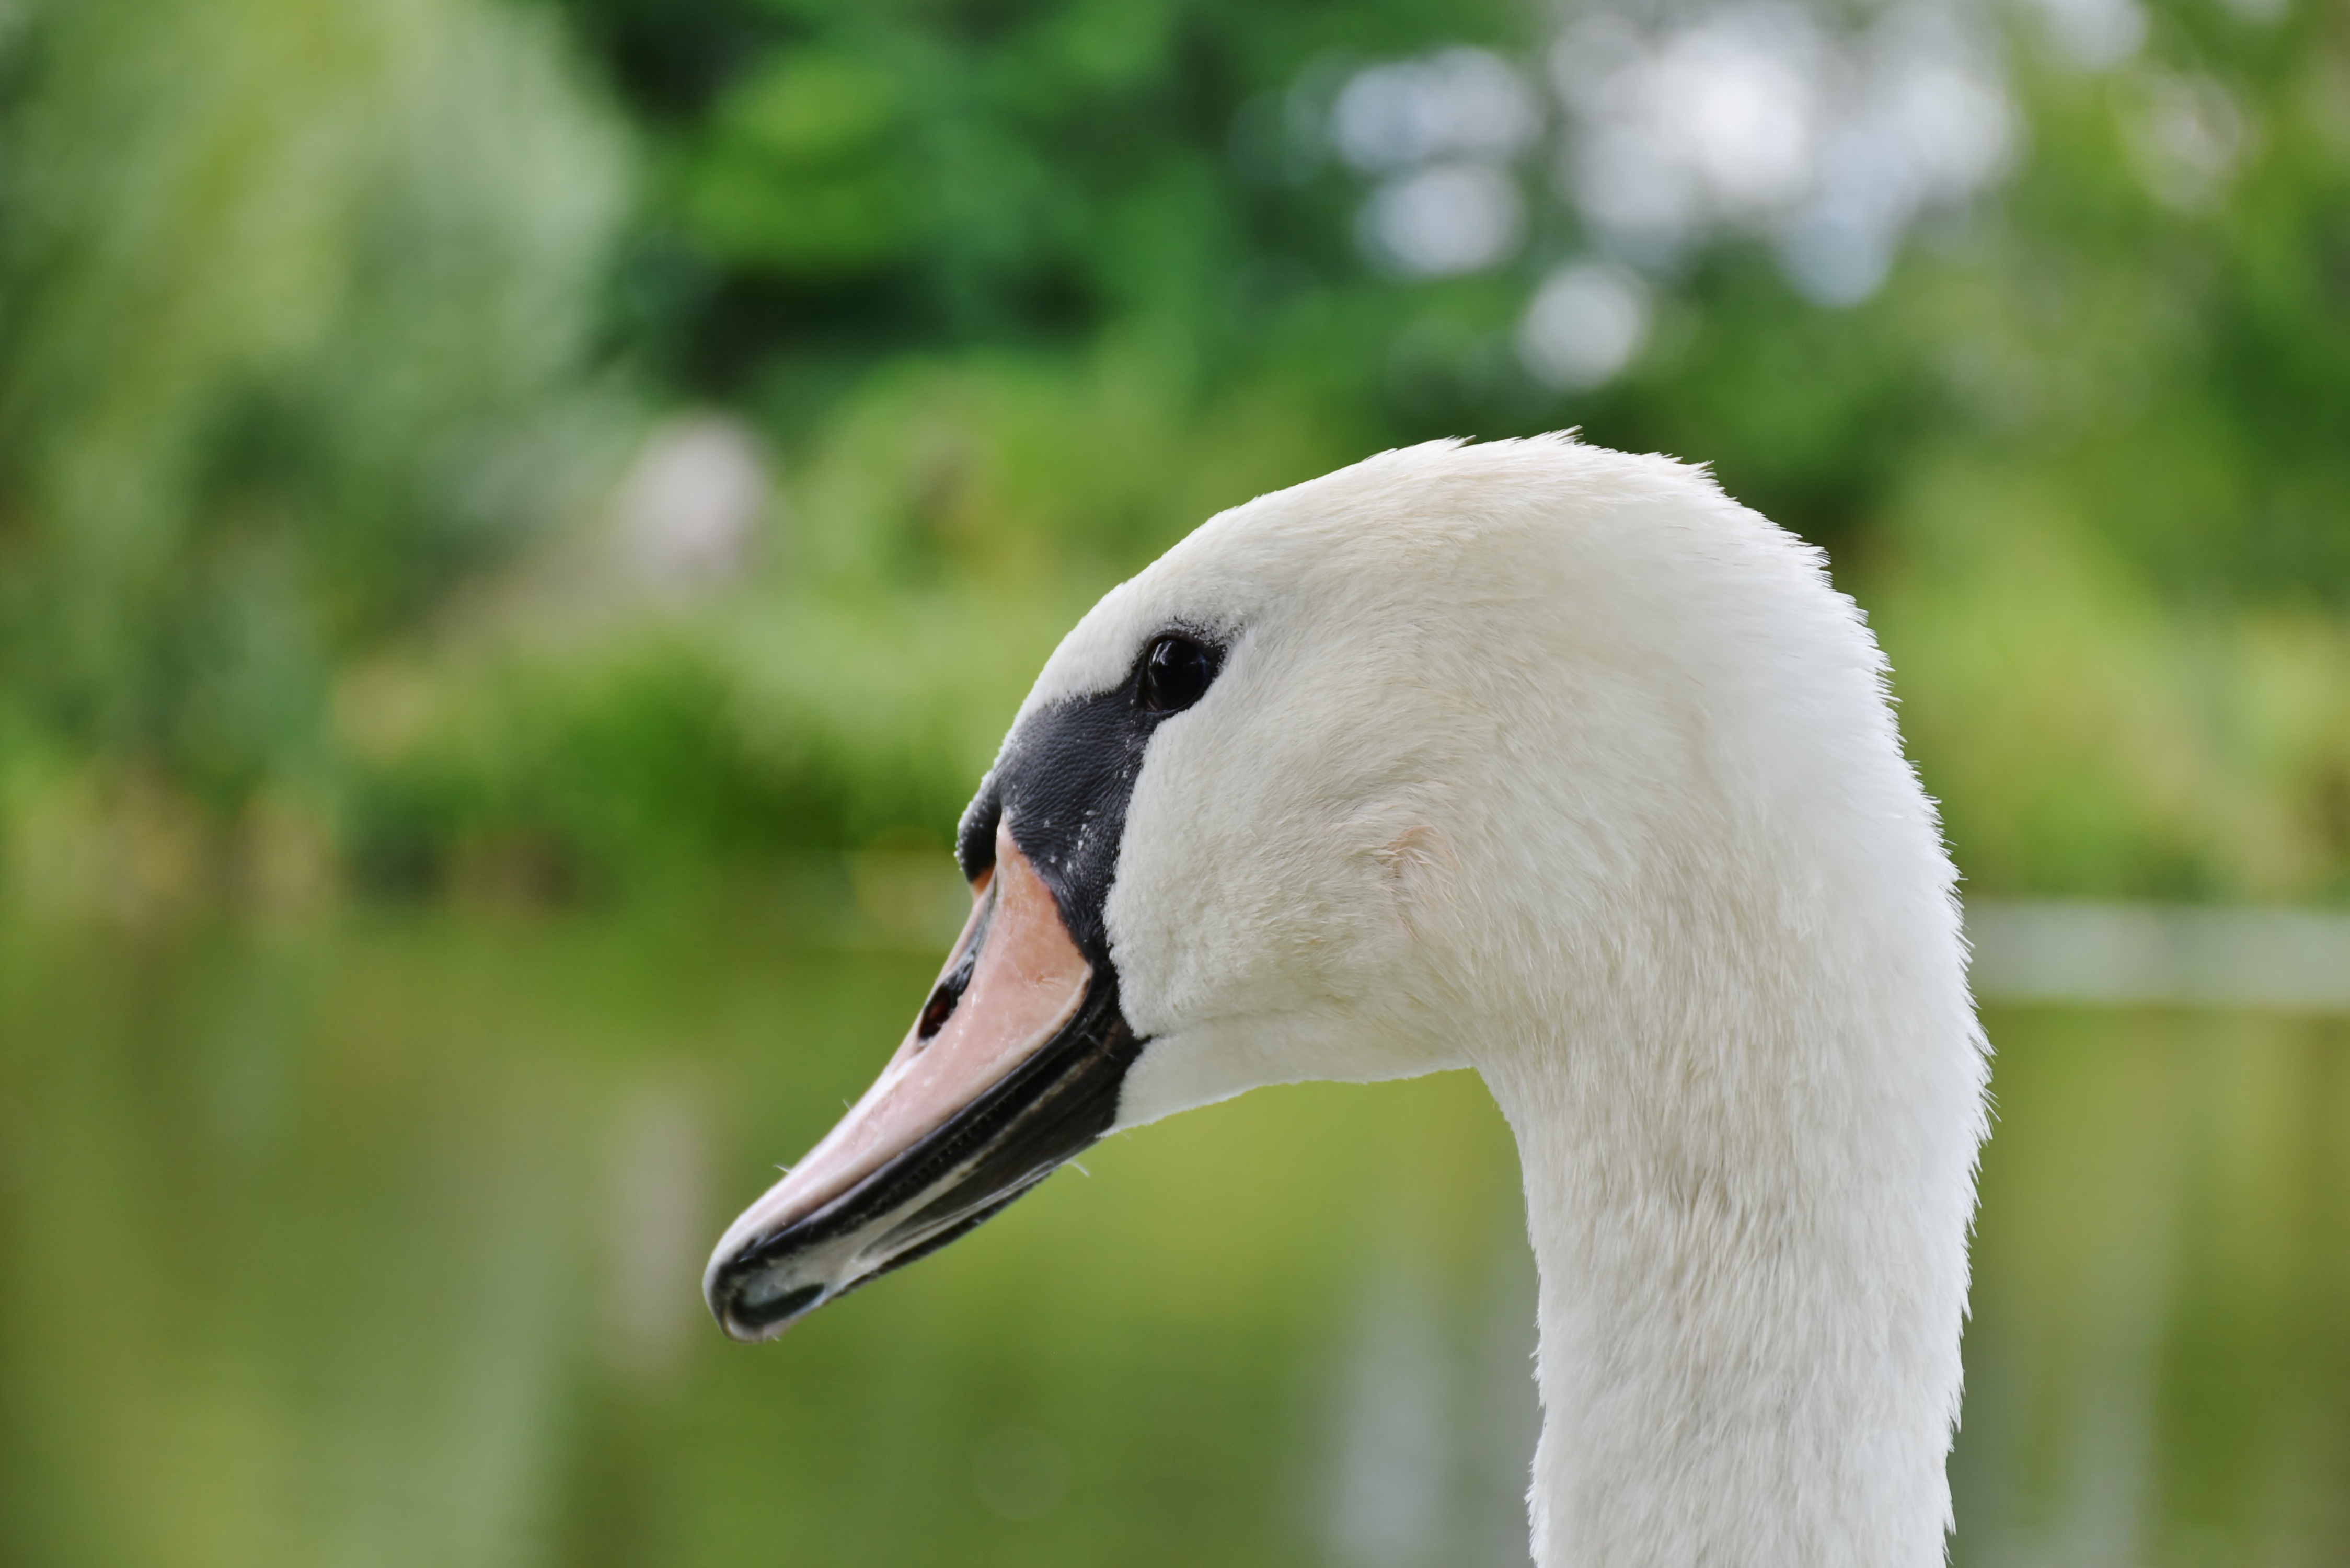
water, nature, bird, wing, lake, animal, wildlife, beak, fauna, plumage, close up, outdoors, swan, feathers, vertebrate, waterfowl, water bird, ducks geese and swans